Meconopsis horridula

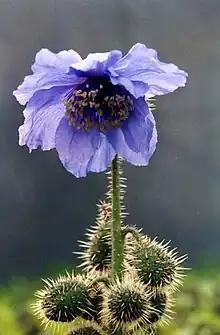
"Meconopsis horridula" flower with spiny capsules

"Meconopsis horridula" is a species with many variations in leaf structure and inflorescence. In the wild, the flowers are solitary or arranged in a raceme. The plant is monocarpic (it produces seeds and dies) with a plump taproot. The stem and pedicels have straw-colored spines on their surface.